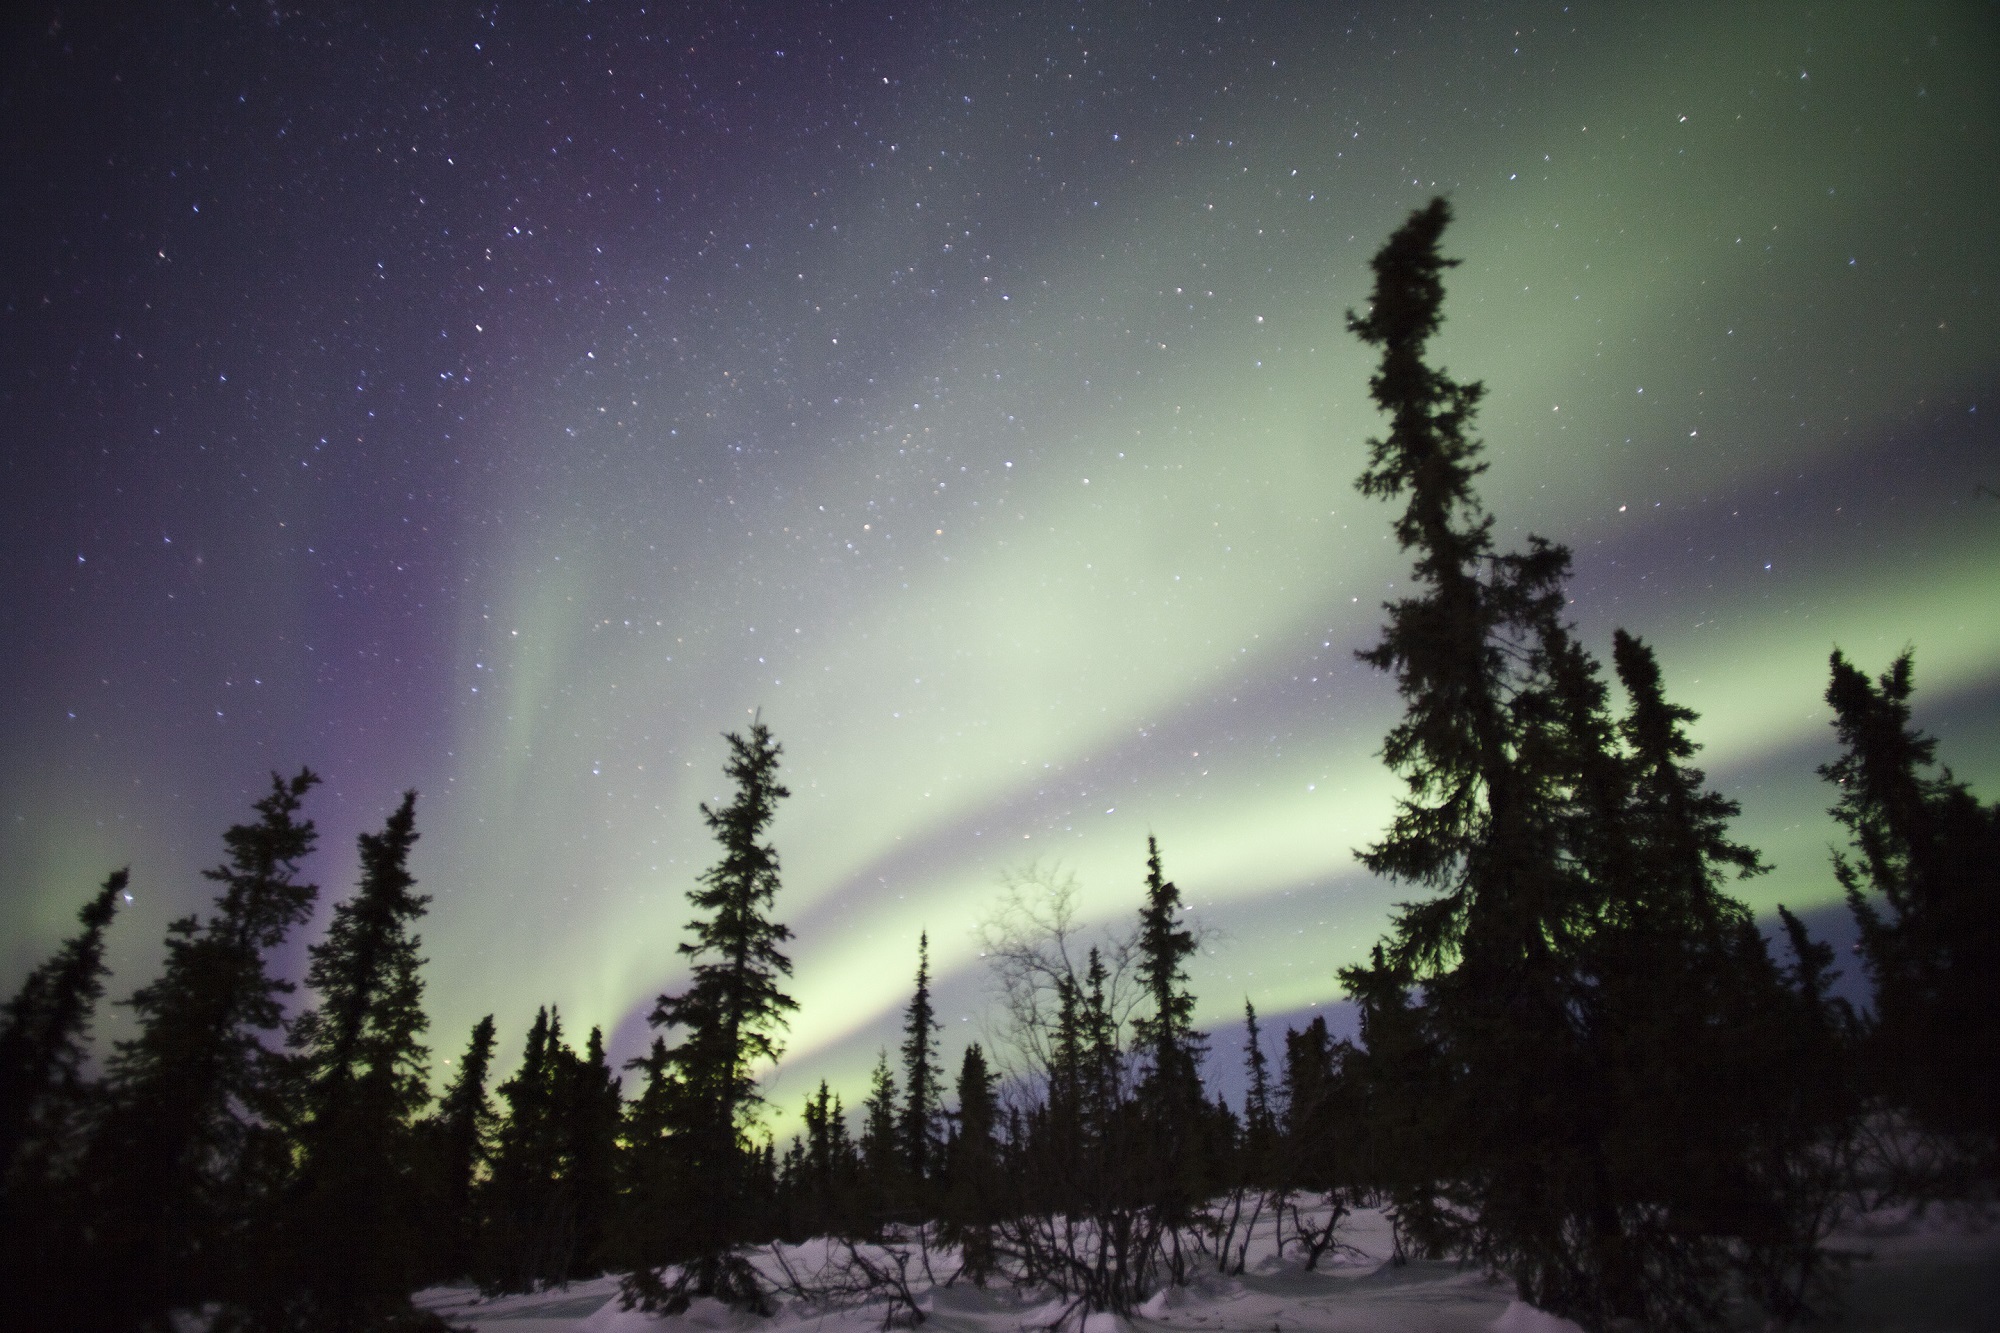
snow, sky, night, atmosphere, green, weather, usa, america, aurora, aurora borealis, swirl, lights, alaska, northern lights, borealis, phenomenon, recreation area, white mountains, wickersham dome trailhead